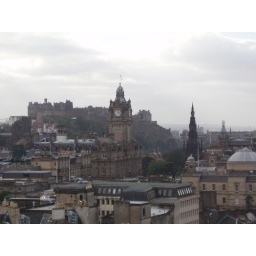
train station and castle in the background